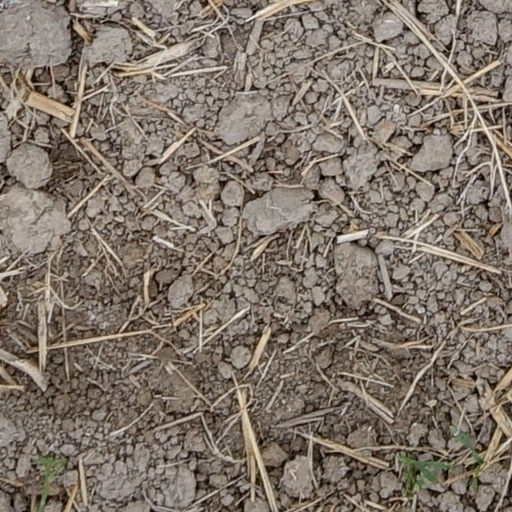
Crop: wheat